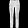
Label: Trouser